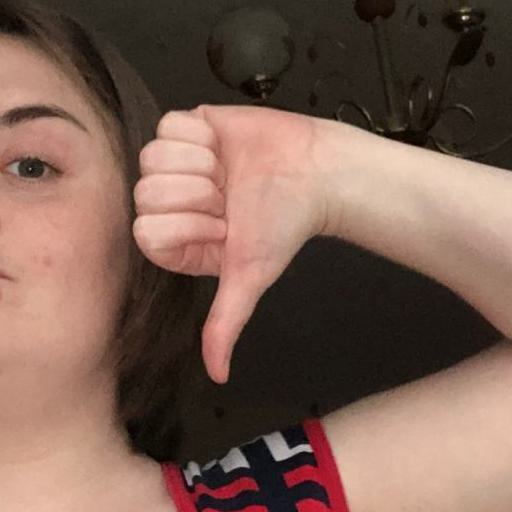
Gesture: dislike